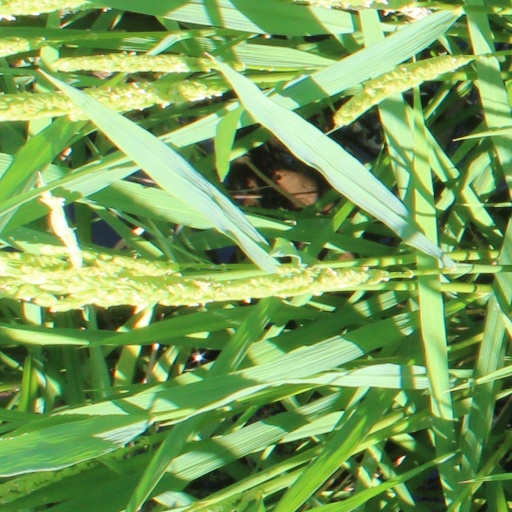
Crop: rice